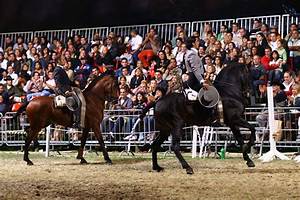
Label: cavallo